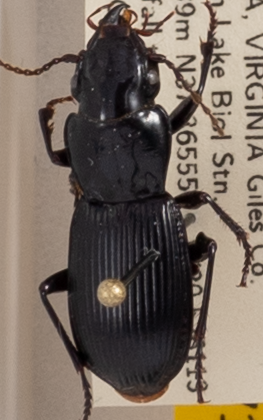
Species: Pterostichus rostratus
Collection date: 2021-06-29
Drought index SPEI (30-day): -0.03
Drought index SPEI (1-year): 0.47
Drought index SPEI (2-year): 1.28